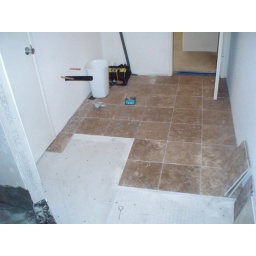
brown travertine floor going in